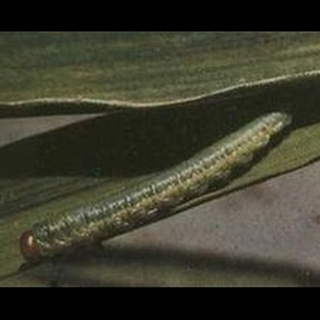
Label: wheat_stem_fly